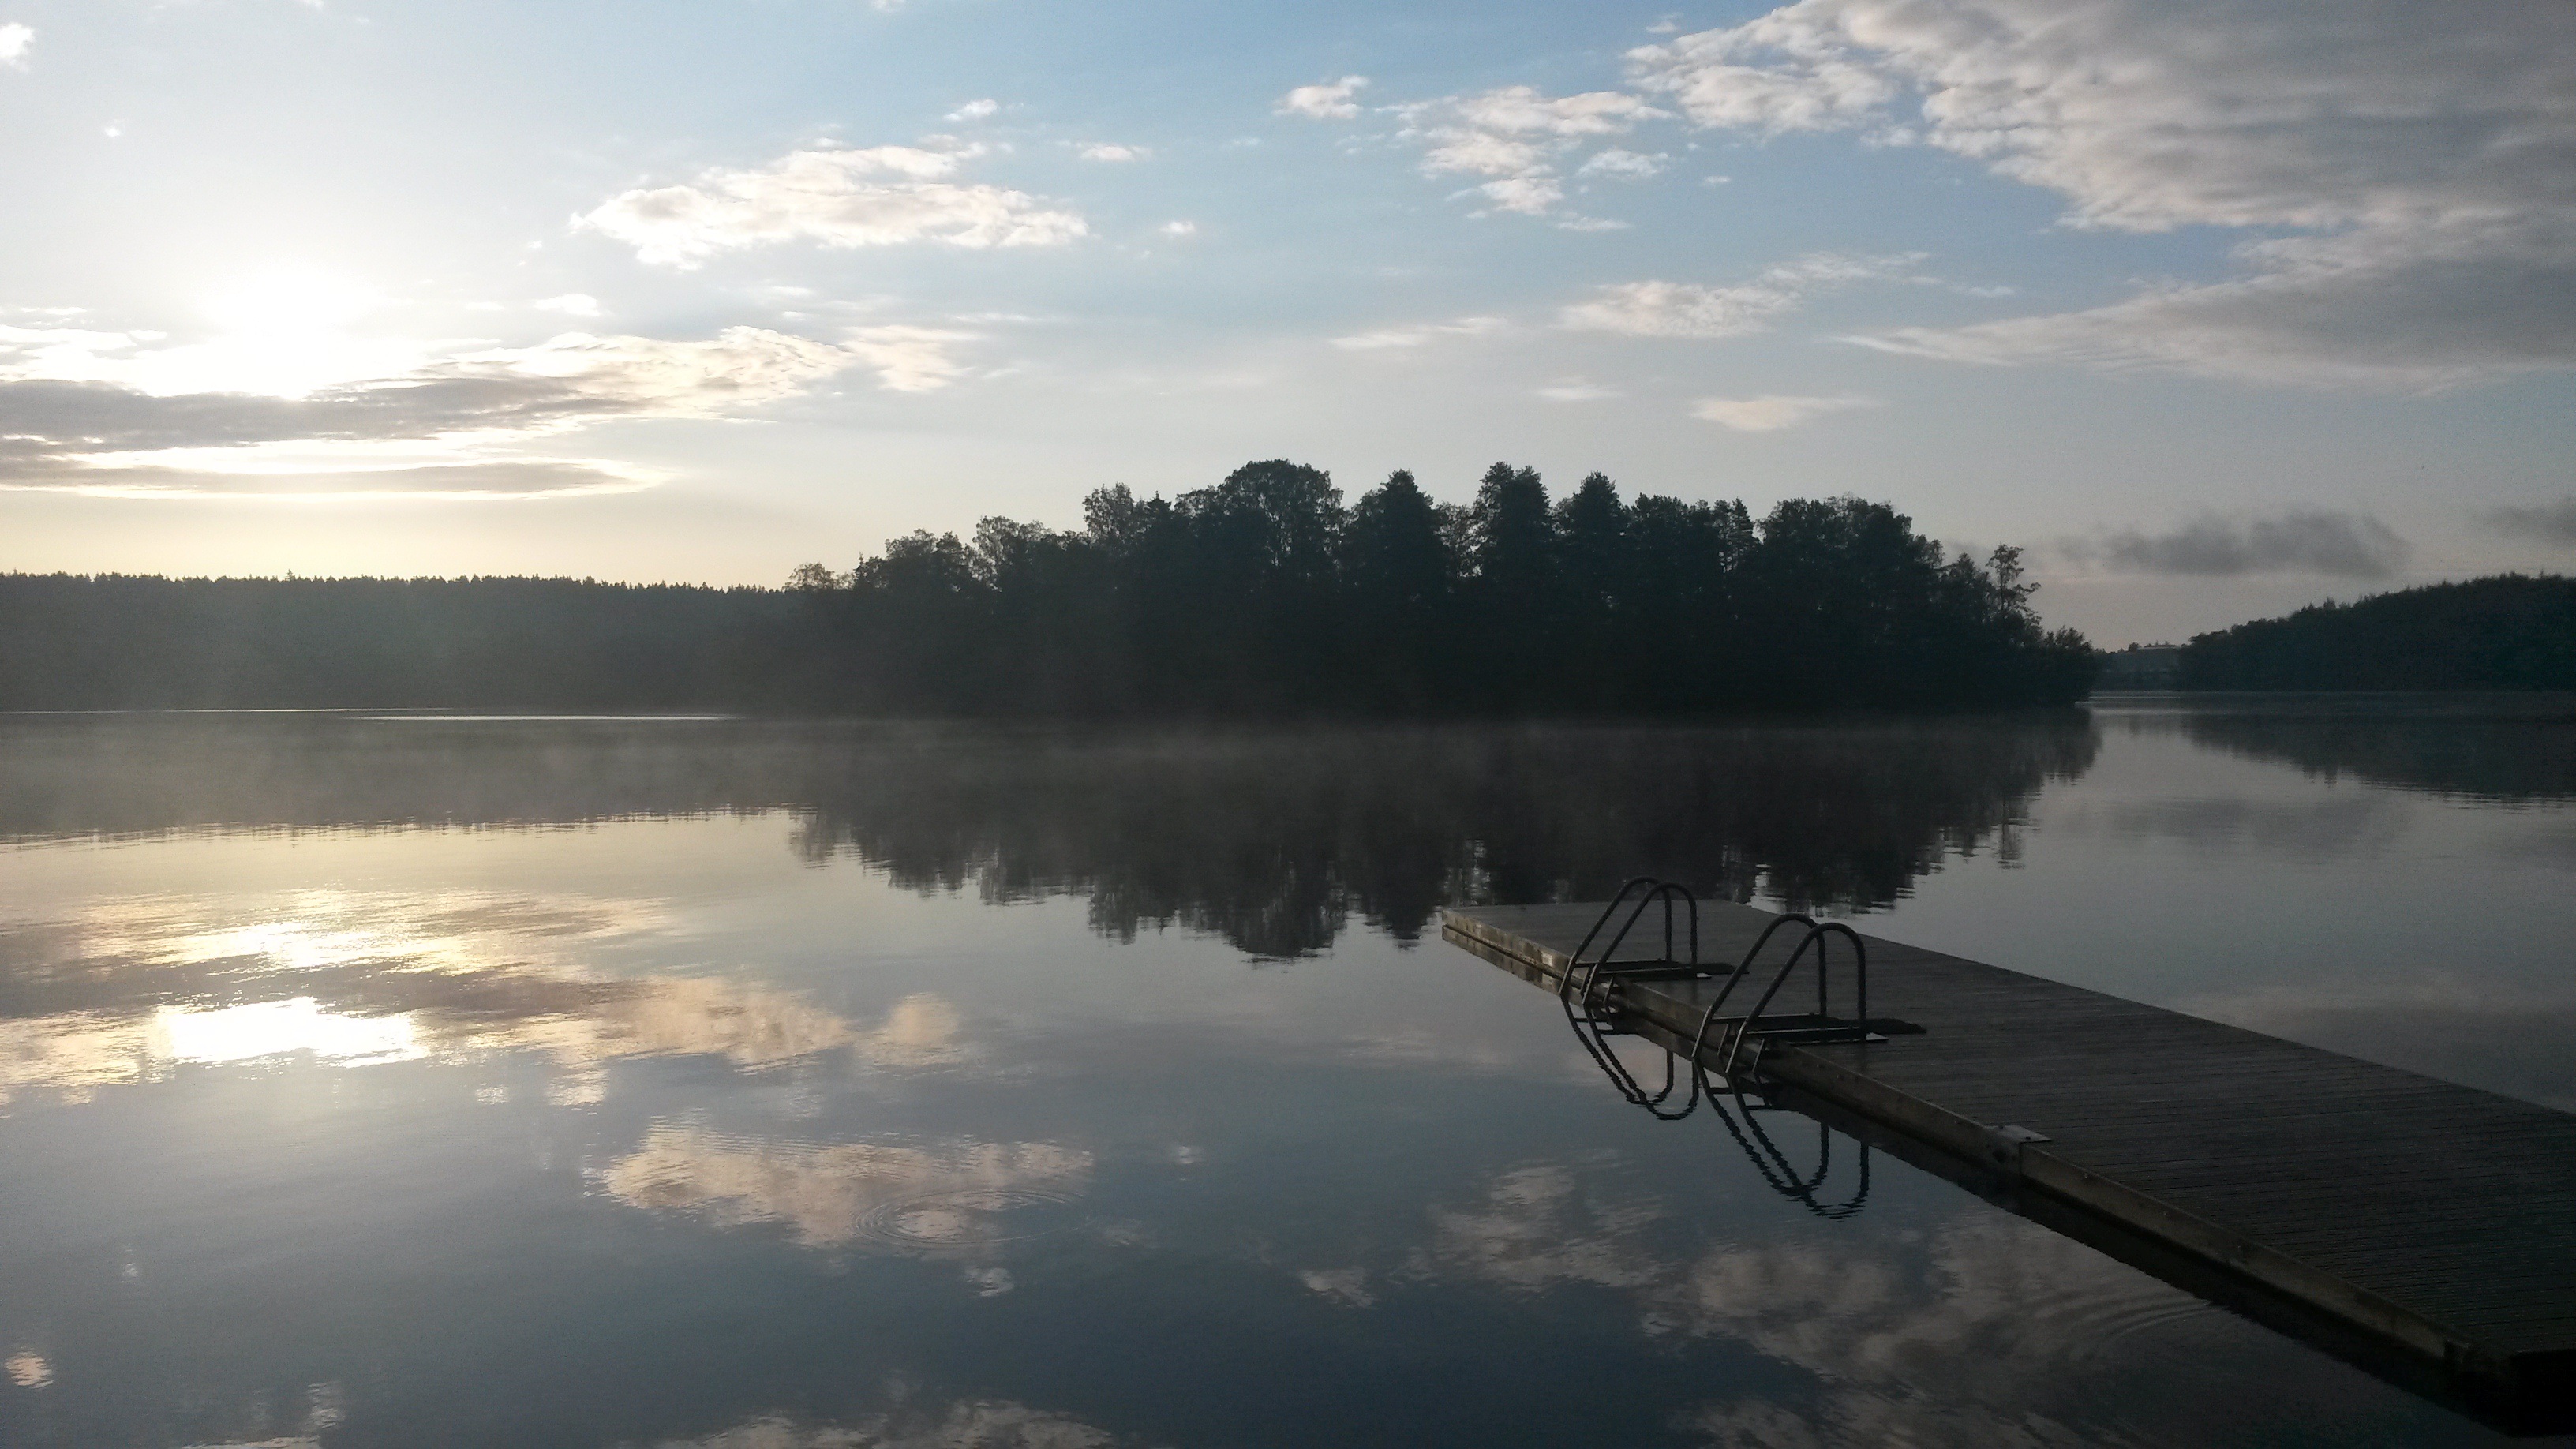
beach, landscape, sea, water, cloud, sunrise, mist, sunlight, morning, lake, dawn, river, summer, dusk, evening, reflection, reservoir, waterway, body of water, loch, atmospheric phenomenon